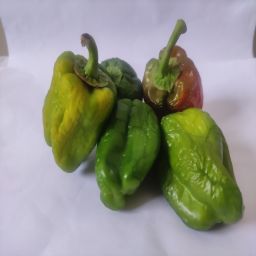
Crop: Bell Pepper
Quality: Ripe